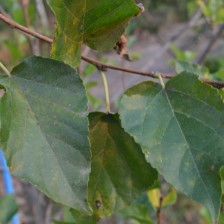
Variety: Kamphaengsaeng42